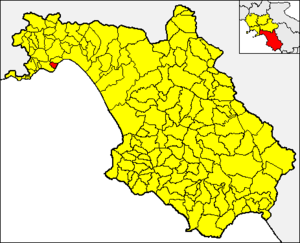
Cetara est une commune italienne de la province de Salerne dans la région Campanie en Italie.